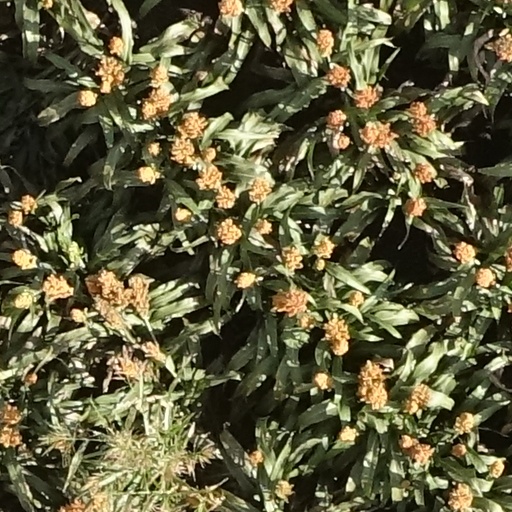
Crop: sorghum